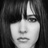
Emotion: sad